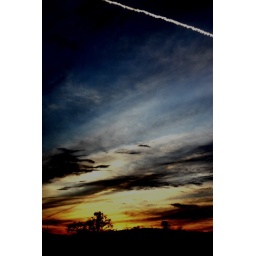
Taken through the car window on an evening drive in Texas.